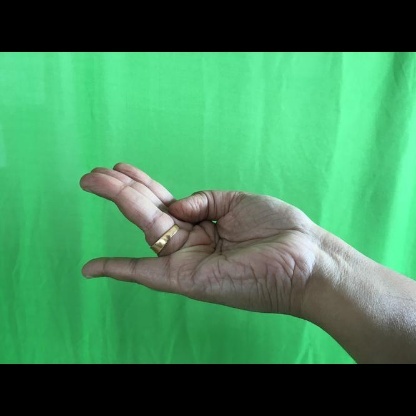
Mudra: Chaturam